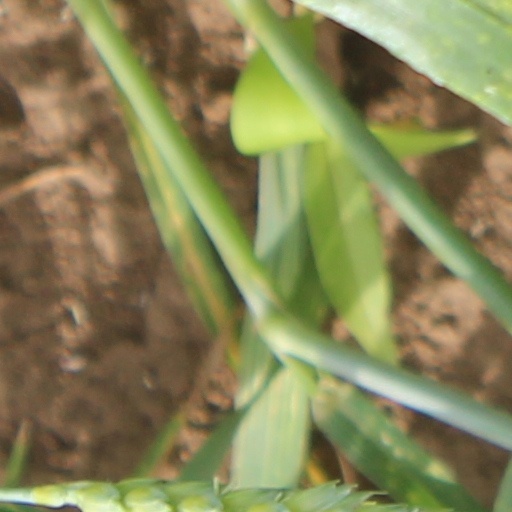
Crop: wheat